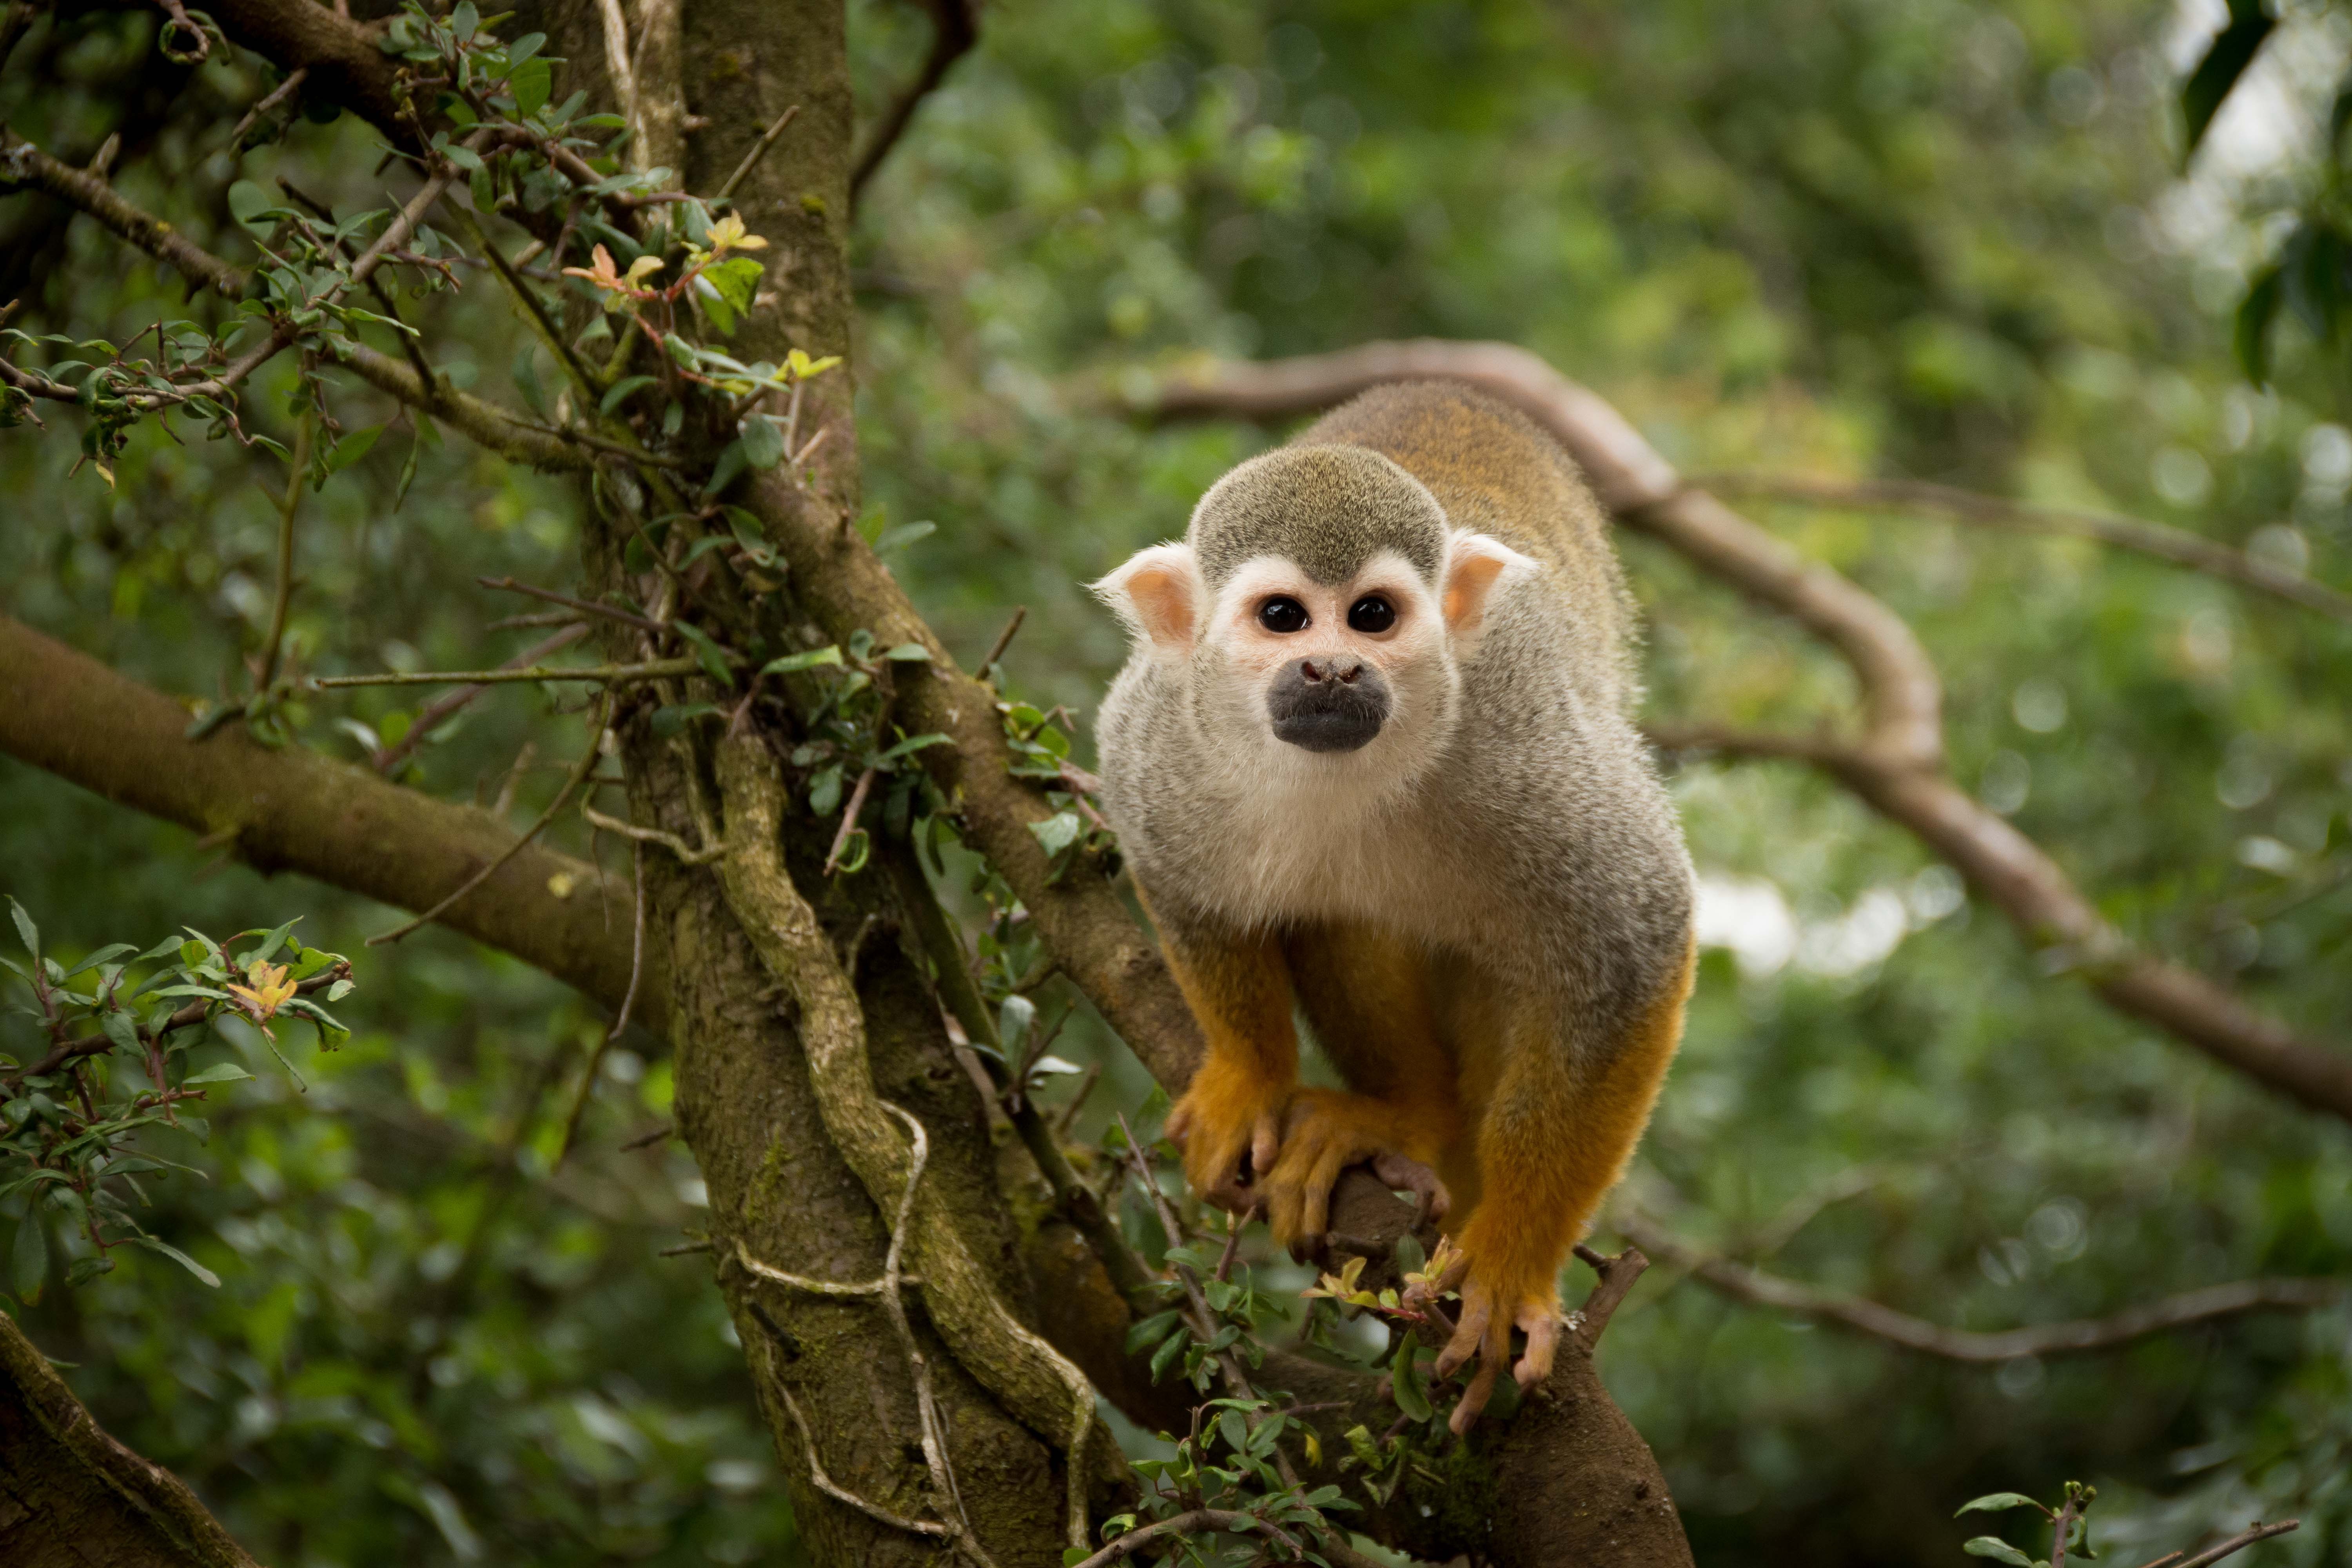
nature, forest, branch, animal, cute, wildlife, wild, zoo, fur, jungle, mammal, monkey, fauna, primate, squirrel monkey, ape, rainforest, vertebrate, funny, habitat, macaque, old world monkey, natural environment, new world monkey